Val Gardena

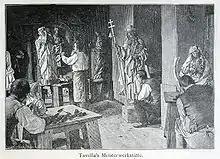
Woodcarving in Val Gardena. Around 1900 when carving of statues of Catholic saints was at its bloom.

The woodcarving industry has flourished in Val Gardena since the 17th century. Since the 19th century, statues and altars carved in the area have been shipped to Catholic Churches throughout the world. In the 18th century, besides religious statuettes, the production of woodcarved figurines of genre art was widespread in the valley. Among them statuettes of beggars generally in pairs (female and male), four seasons, watchstands were very popular. In the 19th and 20th century, carving of wooden toys was such a widespread occupation in all Gardenese families that Amelia Edwards called Urtijëi the "capital of Toyland". One of the valley's best-known products is the peg wooden doll which was popular all over Europe and America in the 19th century.